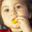
Label: baby